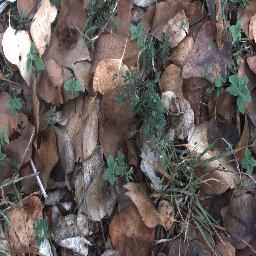
Label: negative